Rudge Ulster

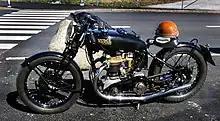
Rudge Ulster 500 cc from 1937 in Ystad 2023.

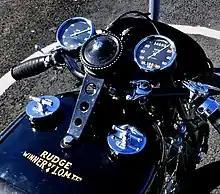
The gauges.

The Rudge Ulster was a British motorcycle manufactured by Rudge-Whitworth from 1929 until the outbreak of World War II.